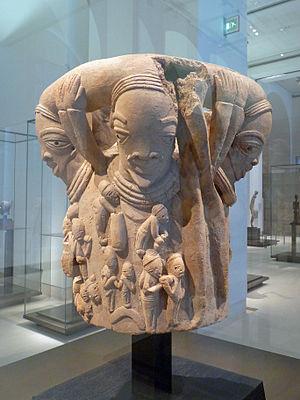
Sculpture de la culture Nok, terre cuite, VIe siècle avant JC-VIe siècle après JC, Nigeria. Pavillon des Sessions, Louvre, Paris.